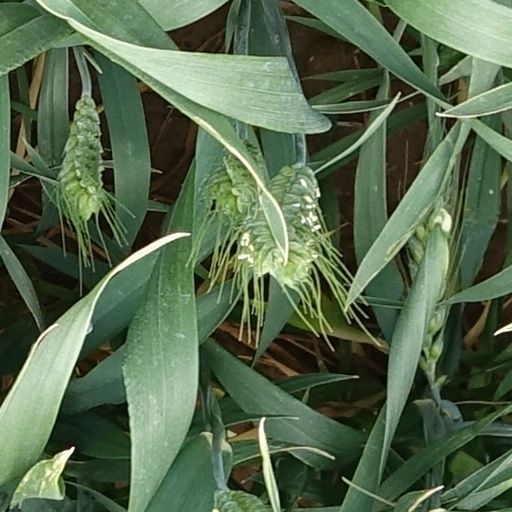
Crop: wheat